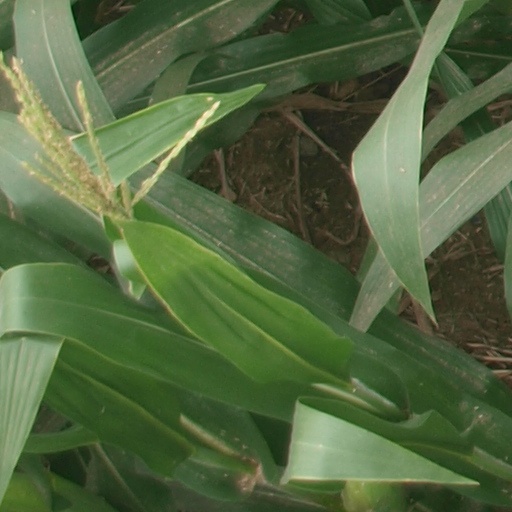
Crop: maize; corn